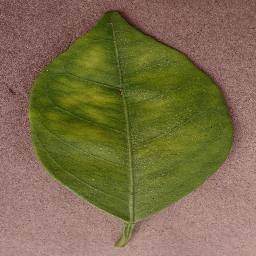
Label: Orange___Haunglongbing_(Citrus_greening)